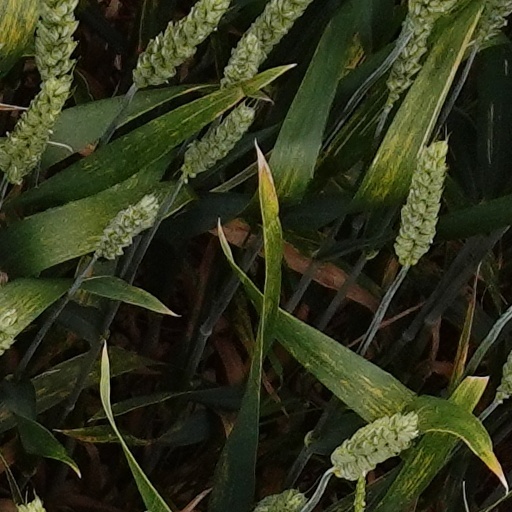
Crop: wheat